91st Bombardment Group

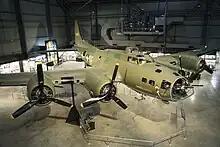
"Memphis Belle" at the National Museum of the United States Air Force after its restoration was completed

The 91st BG experienced its worst loss of the war during this period on 2 November 1944, when it attacked the I.G. Farbenindustrie A.G. synthetic oil plant at Leuna, southeast of Merseburg, Germany. Suffering several losses to intense flak, for which this target was notorious, the 91st found itself isolated from the bomber stream at the division rally point, where it was attacked by large numbers of Fw 190A-R8 "sturm" fighters of IV./JG 3. In all, thirteen B-17s of the 91st were shot down out of 37 dispatched and half of the remainder suffered major battle damage. 49 of the 117 crewmen aboard the Fortresses were killed and the remainder captured.